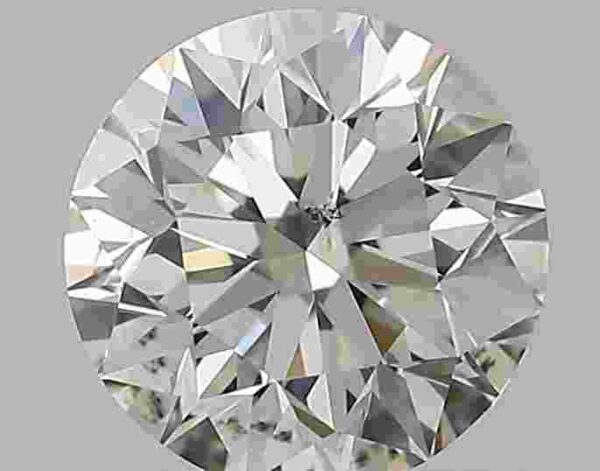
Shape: round
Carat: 0.5
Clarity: SI2
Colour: J
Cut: EX
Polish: EX
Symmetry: EX
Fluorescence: N
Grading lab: GIA
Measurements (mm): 5.01 x 5.05 x 3.2